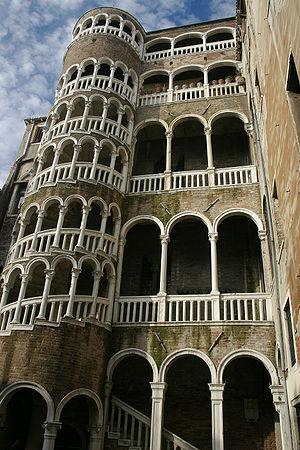
L'architecture de la Renaissance vénitienne commence un peu plus tard qu'à Florence, pas vraiment avant les années 1480. Tout au long de la période, elle fait surtout appel à des architectes provenant d'autres régions de l'Italie. La ville était très riche à cette époque et sujette aux incendies, de sorte que la plupart du temps, il y avait beaucoup de constructions et, au moins, les façades des bâtiments vénitiens étaient souvent particulièrement luxueusement ornées.